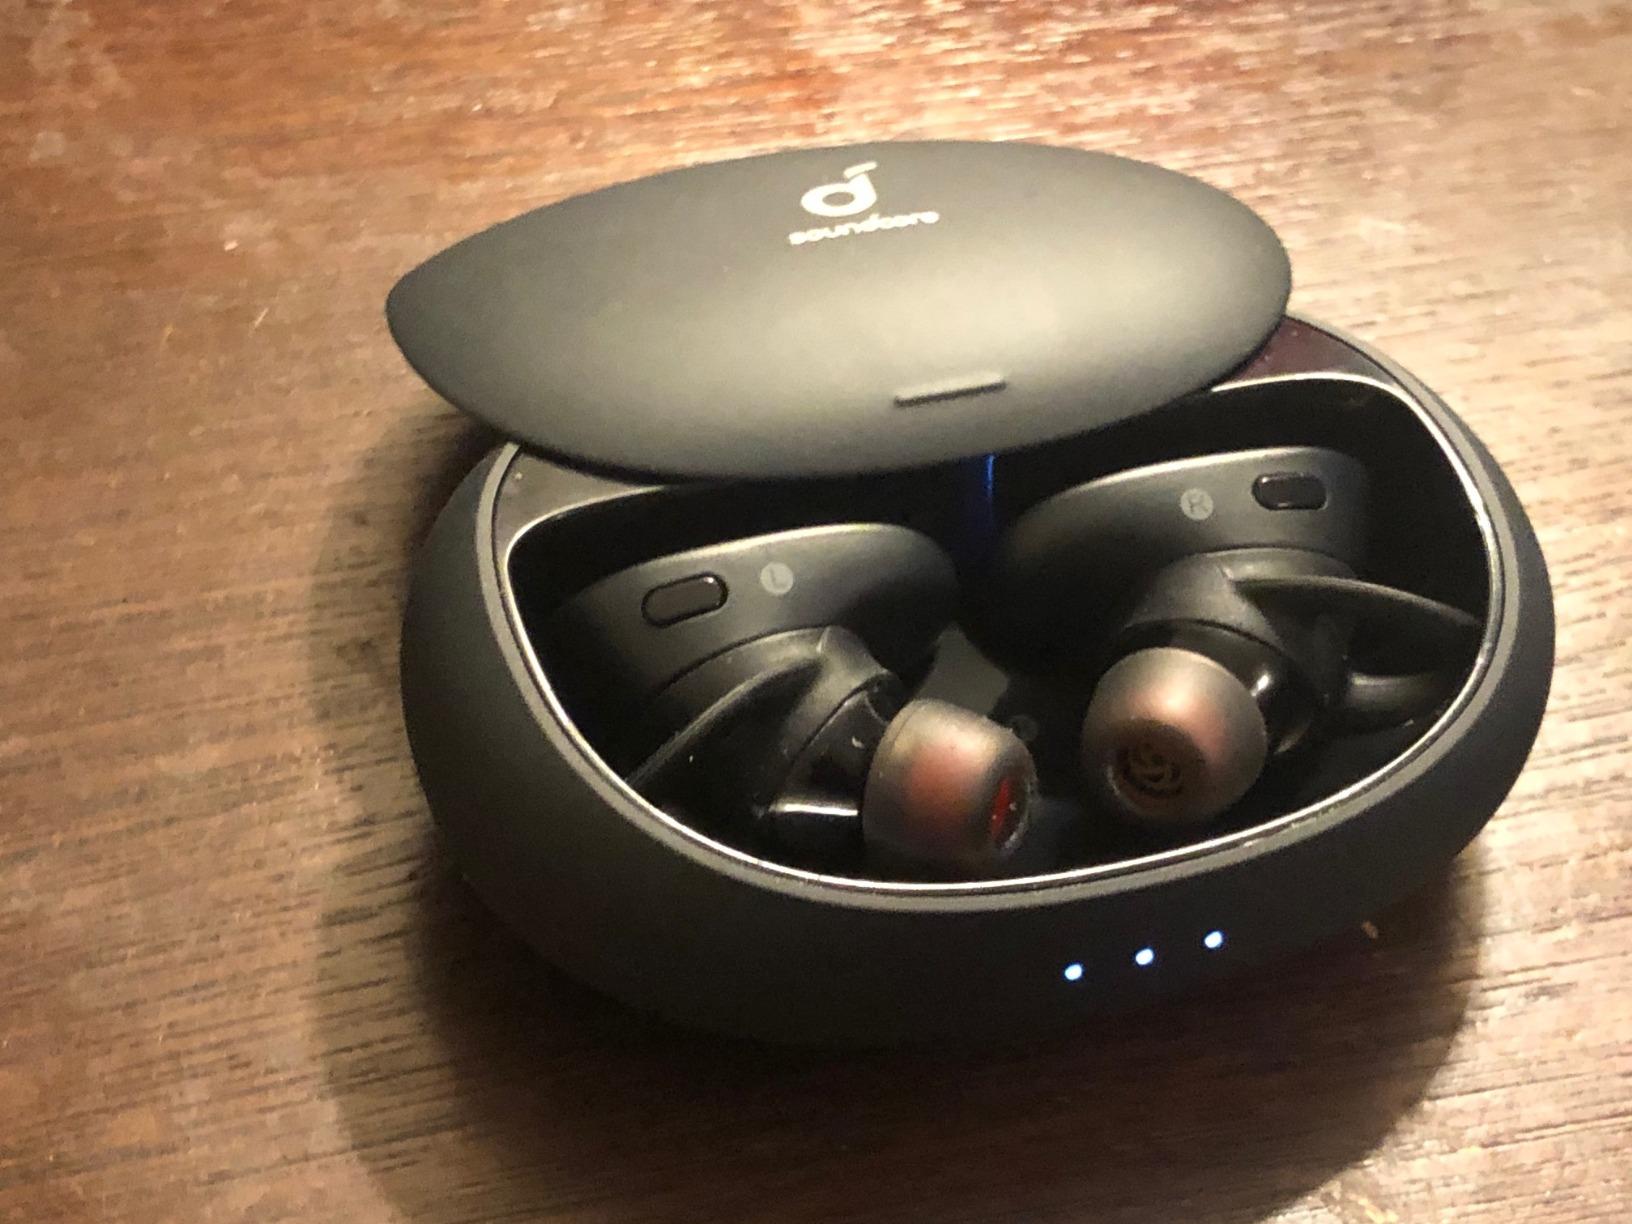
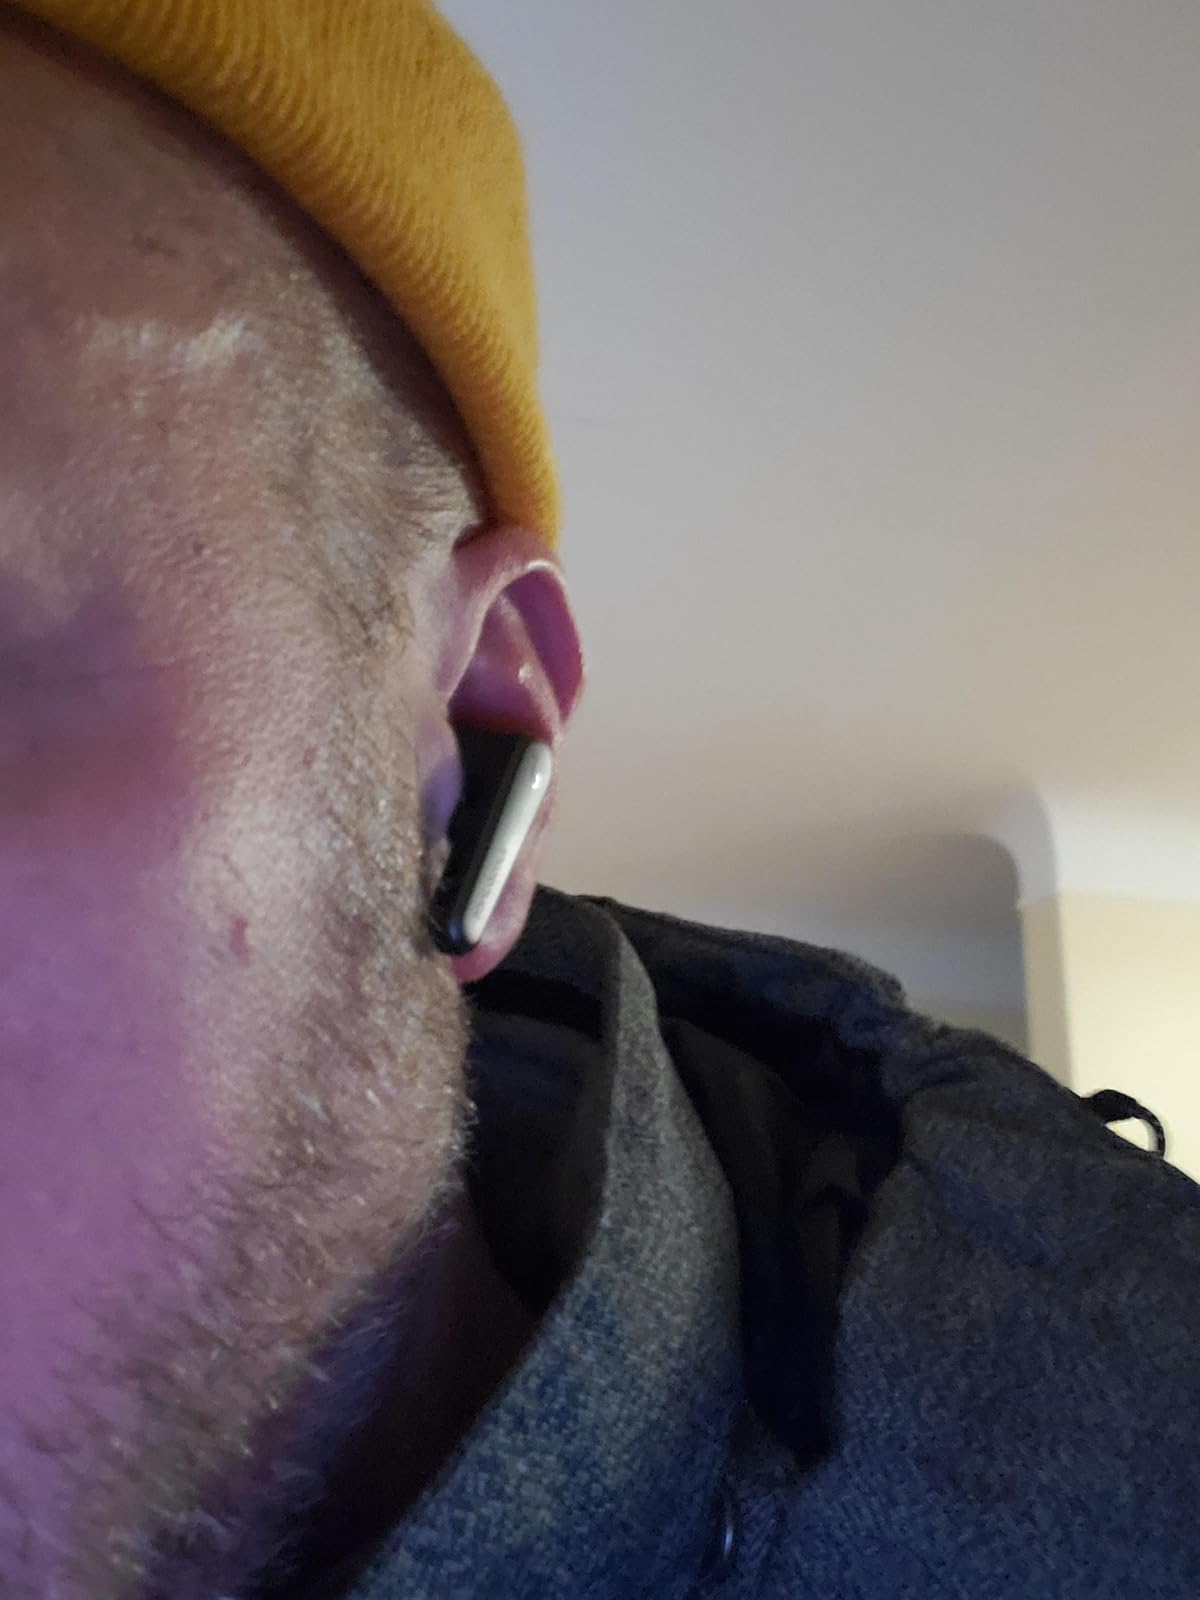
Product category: earbuds
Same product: no